Byzantine Empire

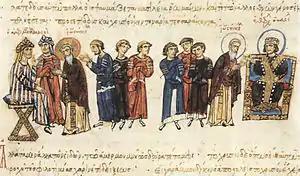
Manuscript illustration of an embassy travelling between two rulers

Byzantine strategy was primarily defensive, aside from the brief period of aggression between the ninth and eleventh centuries, because of the empire's habitual lack of resources. To avoid risky and expensive military campaigns, the Byzantines engaged in extensive diplomatic efforts. These took various forms, including: formal embassies, client management, alliance or peace negotiations, political marriages, propaganda and bribery, or even espionage and assassination.